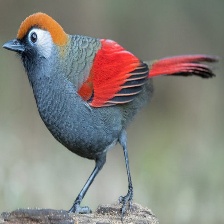
Species: RED TAILED THRUSH
Scientific name: NEOCOSSYPHUS RUFUS